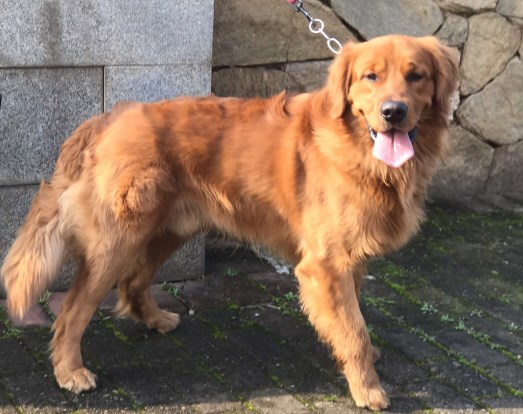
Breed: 5355-n000126-golden_retriever